1966 New York City smog

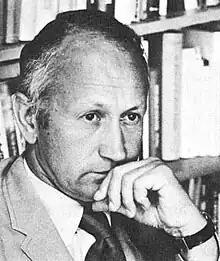
A task force headed by Norman Cousins ("pictured 1976") warned that the pollution in New York City was excessive and "could become a gas chamber" in the wrong weather conditions.

In 1963, Helmut F. Landsberg—a climate scientist with the federal Weather Bureau—predicted that the Northeastern and Great Lakes regions could anticipate a major smog event every three years due to the confluence of weather events and trends like growing population, industrialization, and increased emissions from cars and central heating. In early 1966, Dr. Walter Orr Roberts—director of the National Center for Atmospheric Research—warned of the imminent threat of a smog event with the potential to kill as many as 10,000 people. Roberts identified Los Angeles and New York City as the cities most potentially vulnerable to a large-scale lethal smog in the United States, and further named London, Hamburg, or Santiago as the other most vulnerable cities internationally. Asked if "many" American cities were vulnerable to a disaster smog event, Roberts replied: "Yes. I have been worried that we would wake up some morning to an unusual meteorological situation that prevented the air from circulating and that we might find thousands of people dead as the result of the air they were forced to breathe in that smog situation."